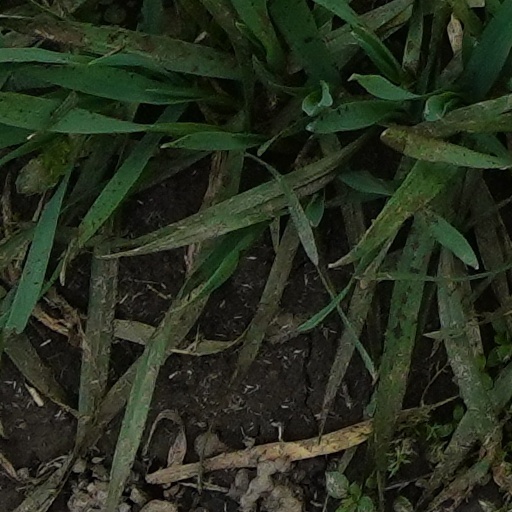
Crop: wheat